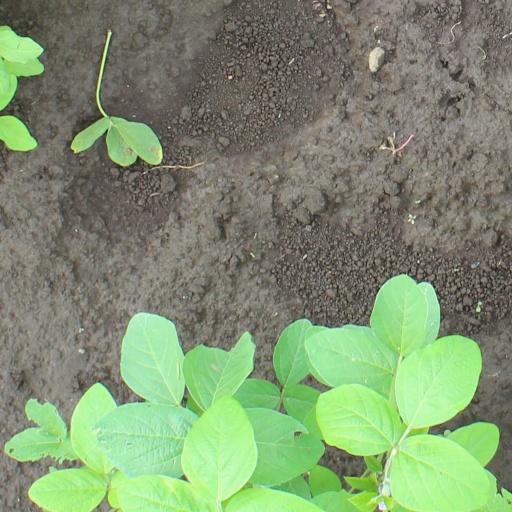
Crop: soybean